Mrs Butterwick

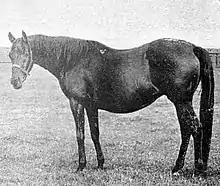
Mrs. Butterwick in 1905.

Mrs Butterwick (1890 – November 1915) was a British Thoroughbred racehorse and broodmare. She spent most of her racing career competing in sprint races but recorded her biggest victory over a distance of one and a half miles when she won the Oaks Stakes in 1893. She showed good form as a two-year-old, winning three races and finishing second against older horses in the July Cup. In the following year she began her campaign with a defeat over five furlongs before being stepped up in distance for her upset win in the Oaks three days later. She spent the rest of her career competing in handicap races and won at least twice under big weights in 1894. After her retirement from racing she had considerable success as a dam of winners.